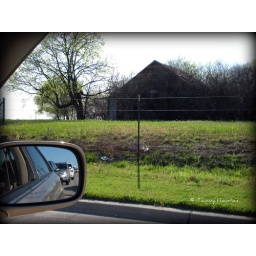
barn & cars in mirror